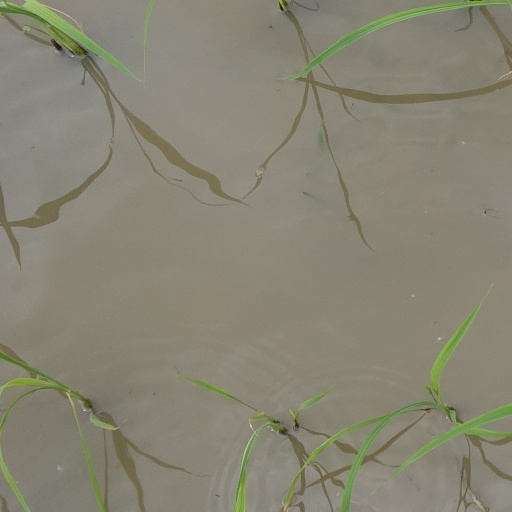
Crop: rice